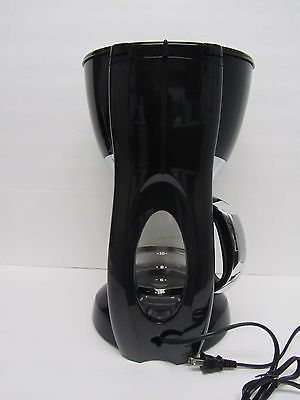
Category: coffee maker